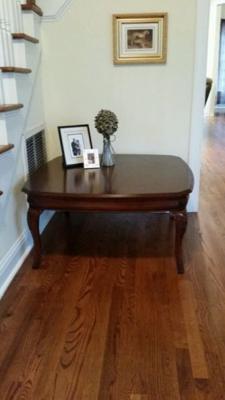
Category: table